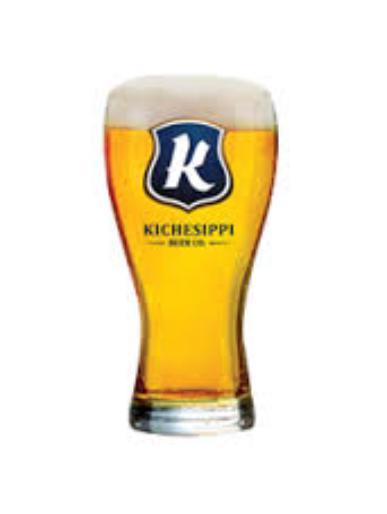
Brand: kichesippi-1
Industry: Food